King Kong Lives

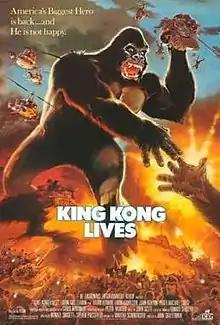
Theatrical release poster

King Kong Lives (released as King Kong 2 in some countries) is a 1986 American monster adventure film directed by John Guillermin. Produced by the De Laurentiis Entertainment Group and featuring special effects by Carlo Rambaldi, the film stars Linda Hamilton and Brian Kerwin.